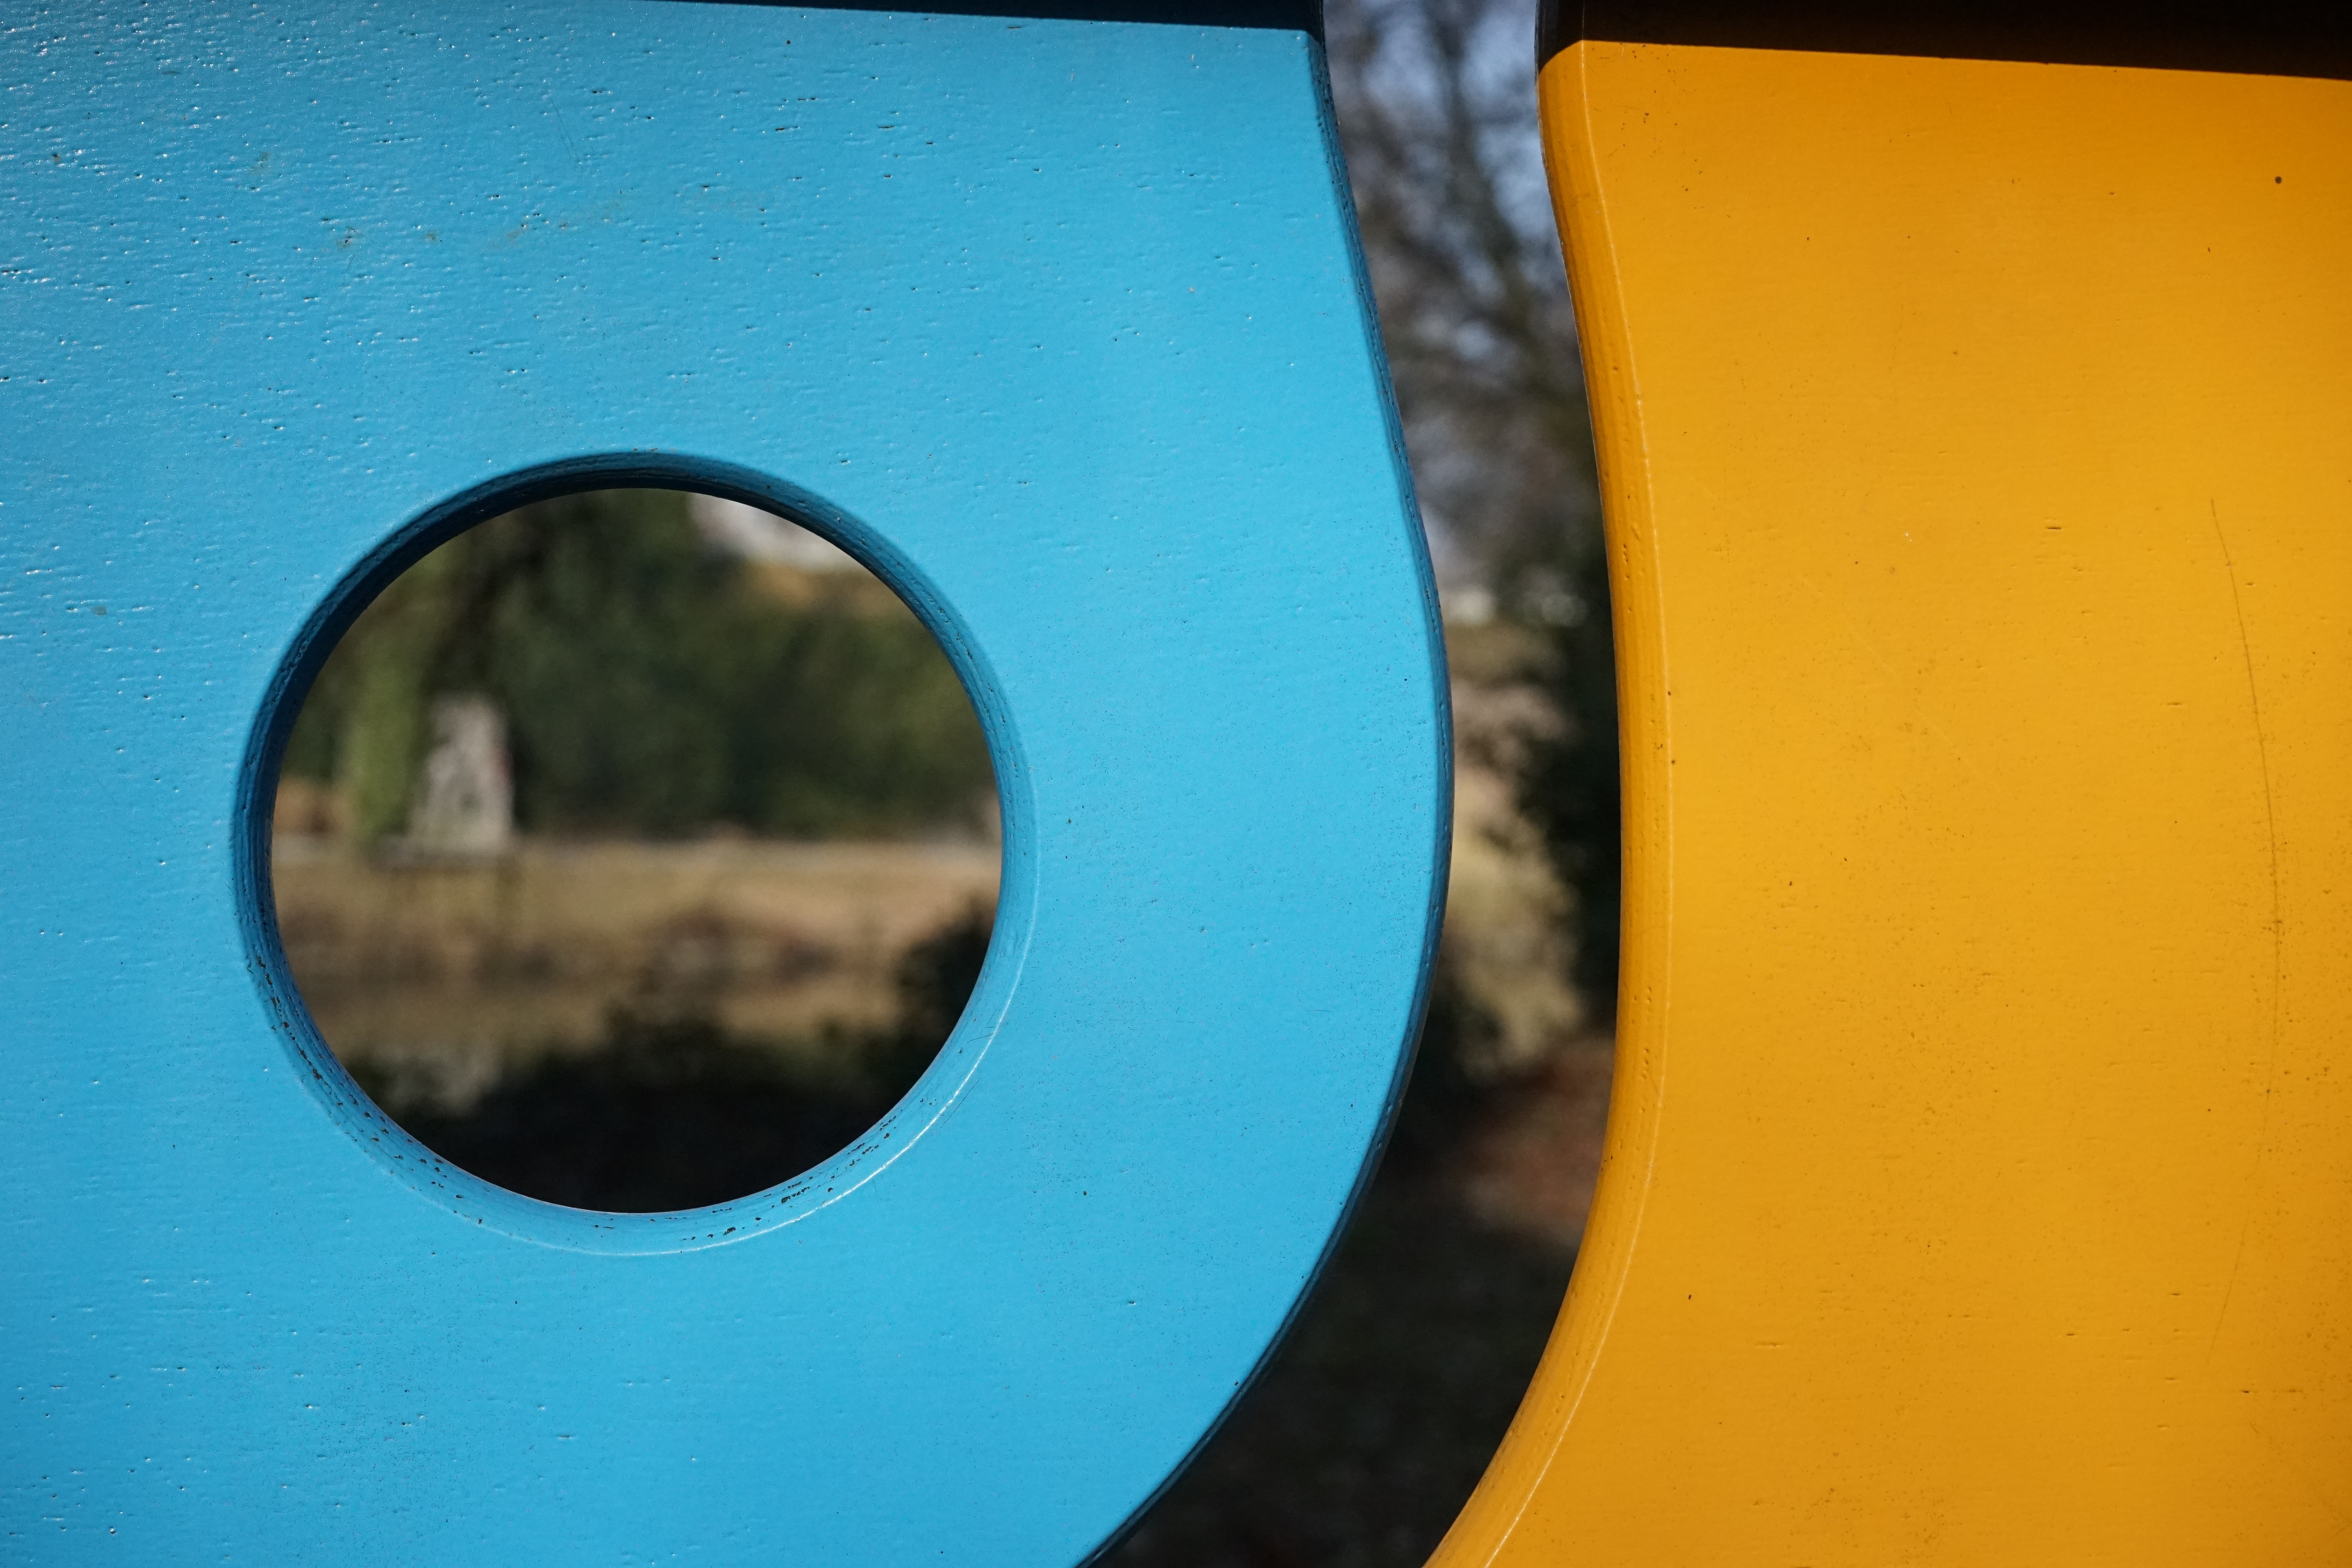
light, wood, hole, window, number, wall, orange, green, color, blue, black, yellow, circle, shape, by looking, see through, compact disc